Dan Topping

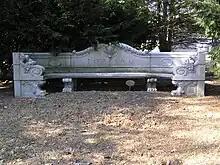
The exedra tombstone of Dan Topping in Woodlawn Cemetery

As a new Yankee owner, Topping wanted to move the Dodgers football team into Yankee Stadium. Tim Mara, owner of the New York Giants, who played in the Polo Grounds, held NFL territorial rights, and refused to permit this. During 1945, Topping's Brooklyn Tigers were merged with the Boston Yanks and the amalgam split its home games between Boston and Brooklyn as "The Yanks". Topping moved his team to Yankee Stadium anyway, joining the newly formed All-America Football Conference. Topping's team retained none of his players during the jump, in that the NFL ruled that the Yanks players remained under contract with Boston, but he was able to sign some of his former Brooklyn Dodger players to the football New York Yankees. The team was not one of the AAFC teams admitted to the NFL in 1950, and folded, with most of Topping's players going to Ted Collins's New York Yanks.